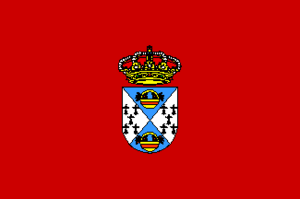
Batres est une commune de la Communauté de Madrid, en Espagne. Elle est située à 44 km de la capitale Madrid.